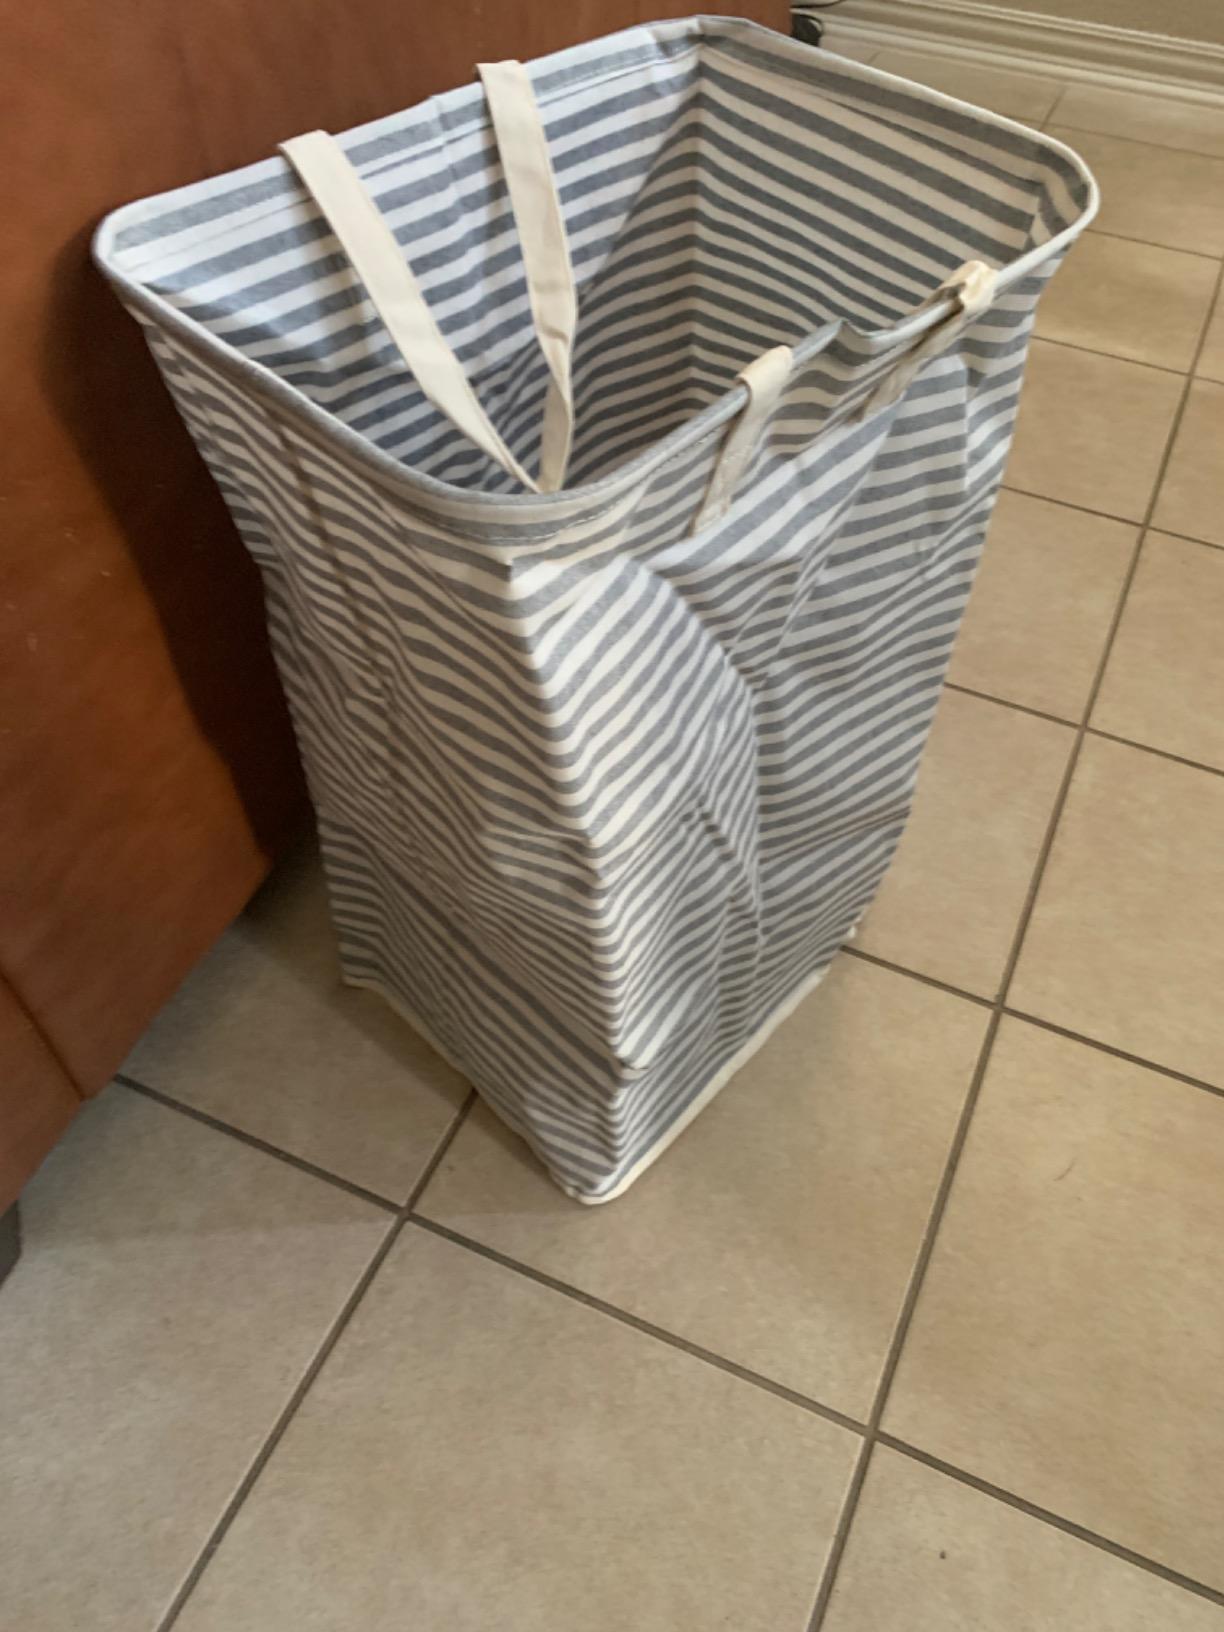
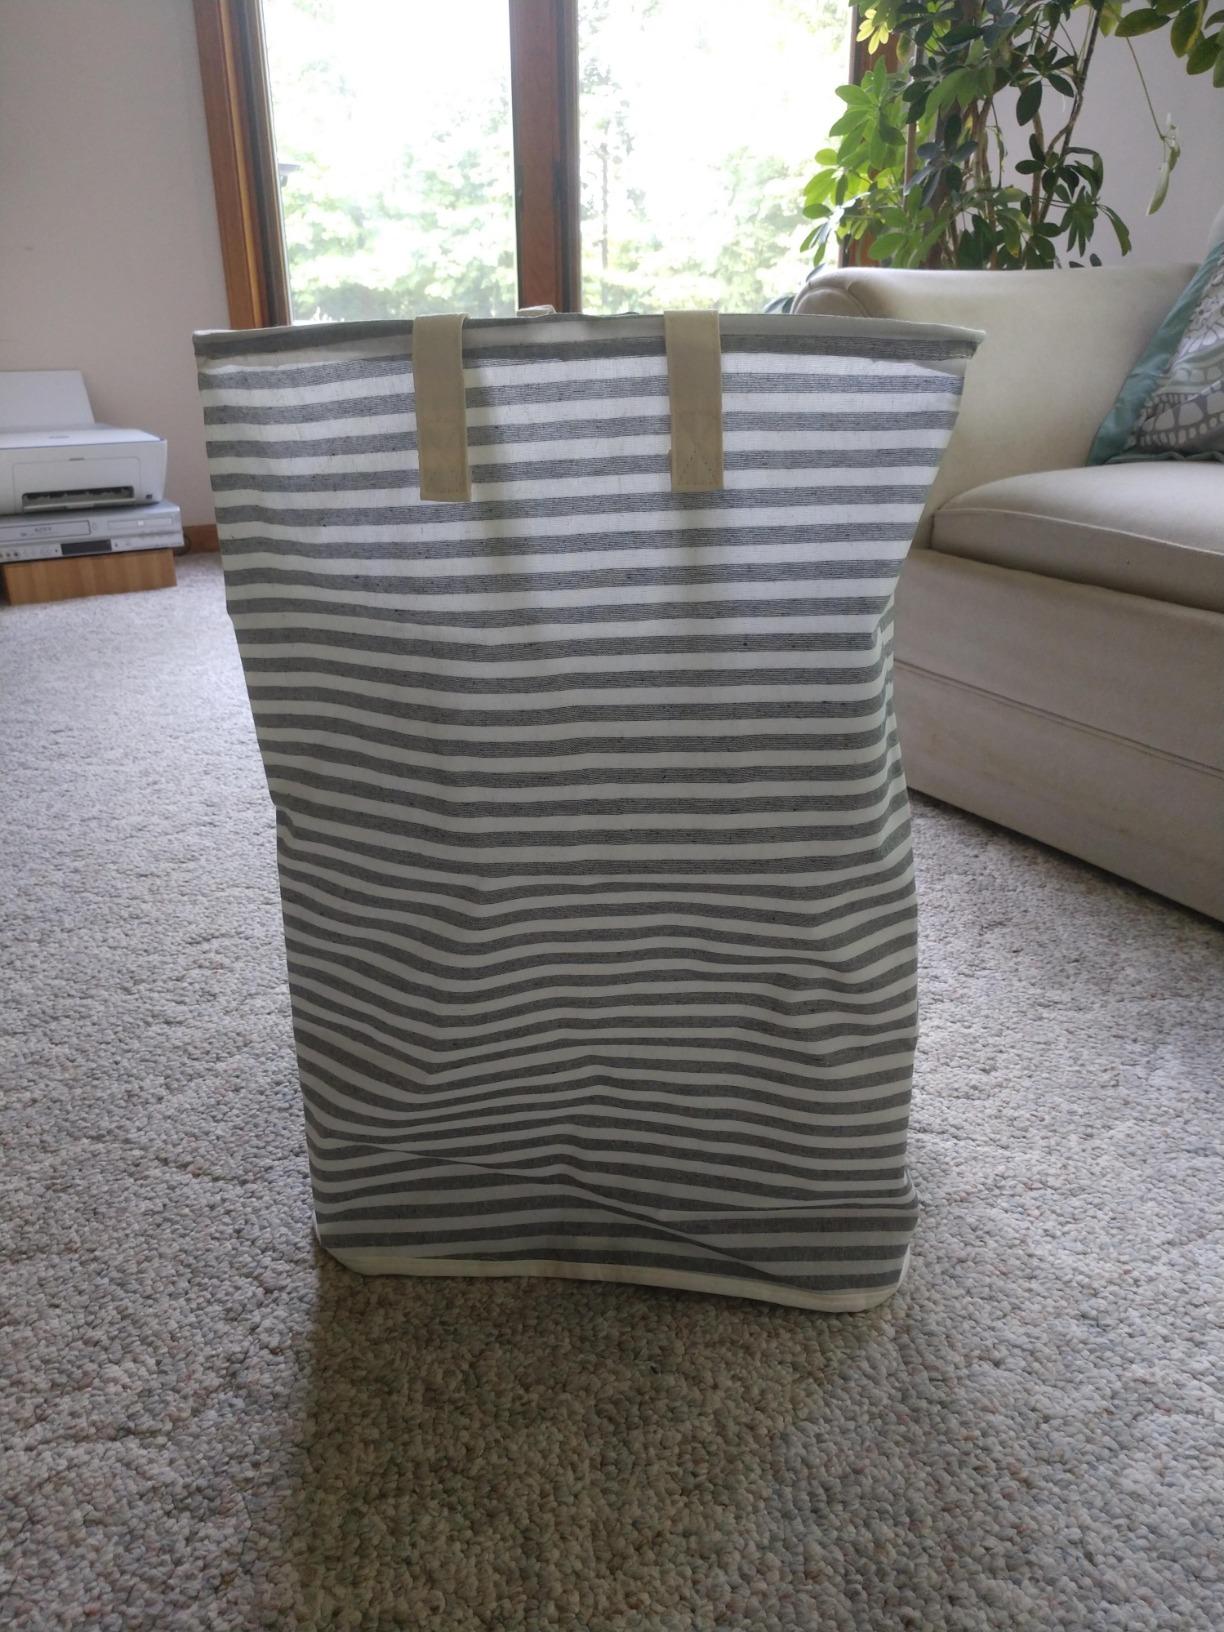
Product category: items_hamper
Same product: yes